History of Goa

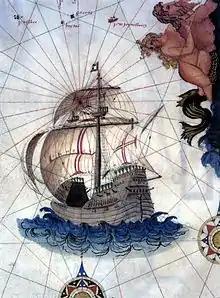
1565 illustration of a Portuguese carrack.

Portuguese rule in Goa endured for four and a half centuries. Its Senate or municipal chamber maintained direct communications with the King and paid a special representative to attend to its interests at Court. In 1563 the Governor proposed to make Goa the seat of a parliament representing all parts of the Portuguese east, but this was rejected by the King. Eventually Goa was granted the same civic privileges as Lisbon.